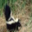
Label: skunk